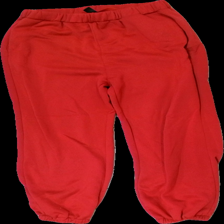
View: front
Type: Trousers
Category: Ladies
Brand: Not in the list
Brand text on label: shein
Colors: Red
Material: 100% poly
Cut: Regular
Size: M
Season: All
Stains: Minor
Price range: <50
Recommended usage: Export